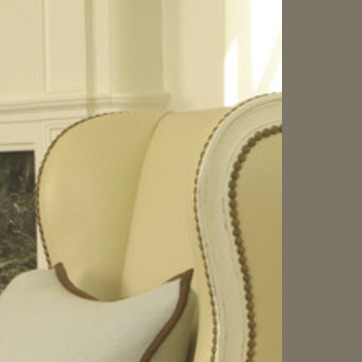
Material: leather